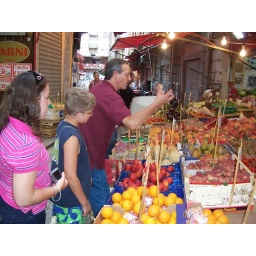
fruit market in Palermo